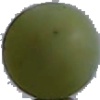
Label: Grape White 4